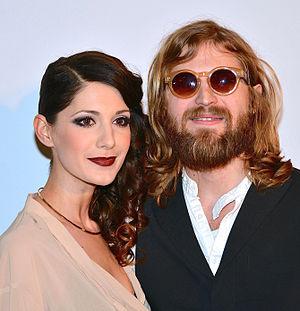
Nina Nasr Zanjani, en persan : نینا نصر زنجانی, née le 1ᵉʳ septembre 1981 à Téhéran, est une actrice suédoise.